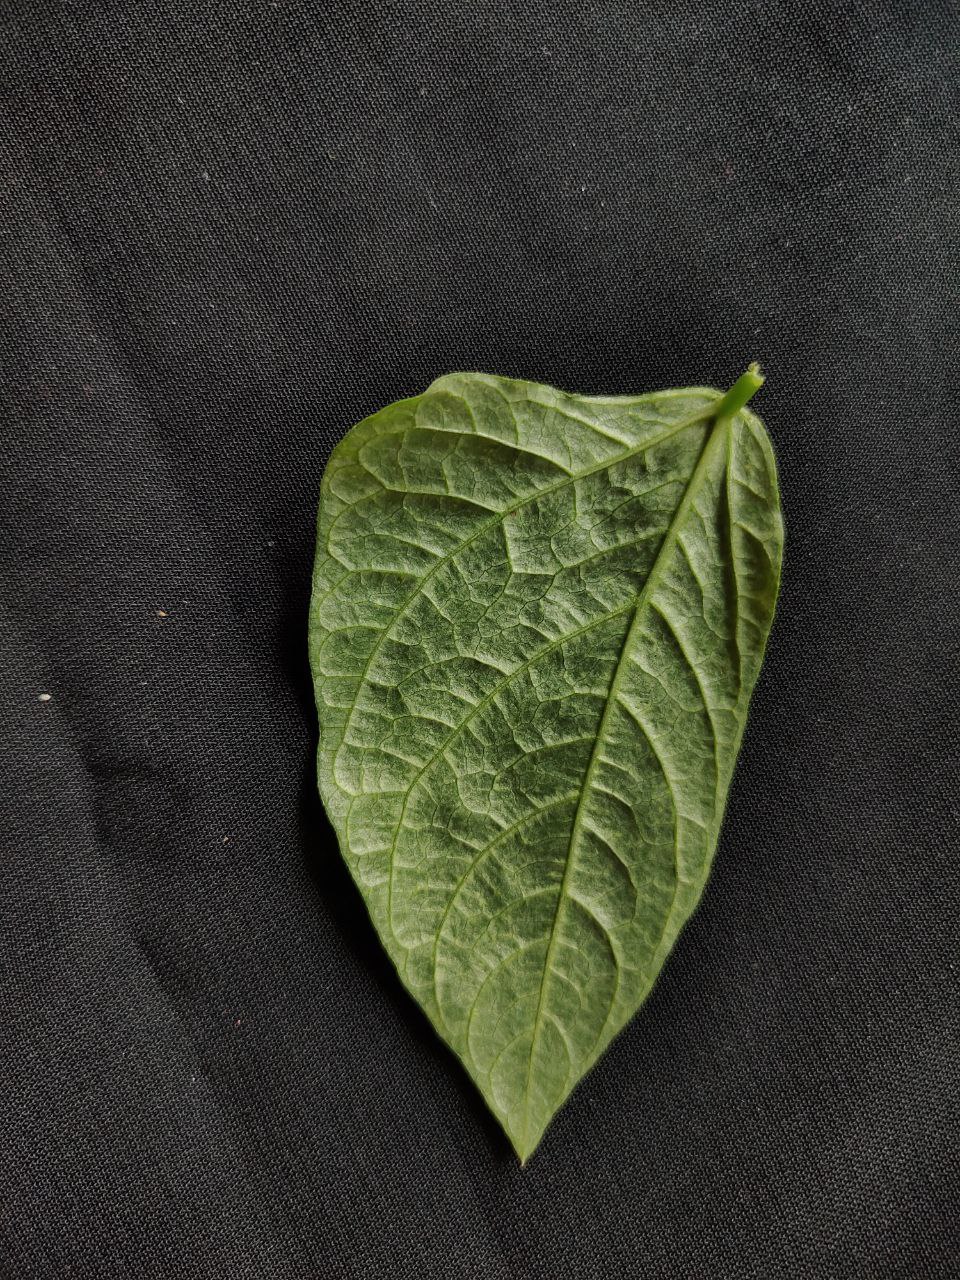
Crop: cowpea
Leaf condition: Mosaic Virus